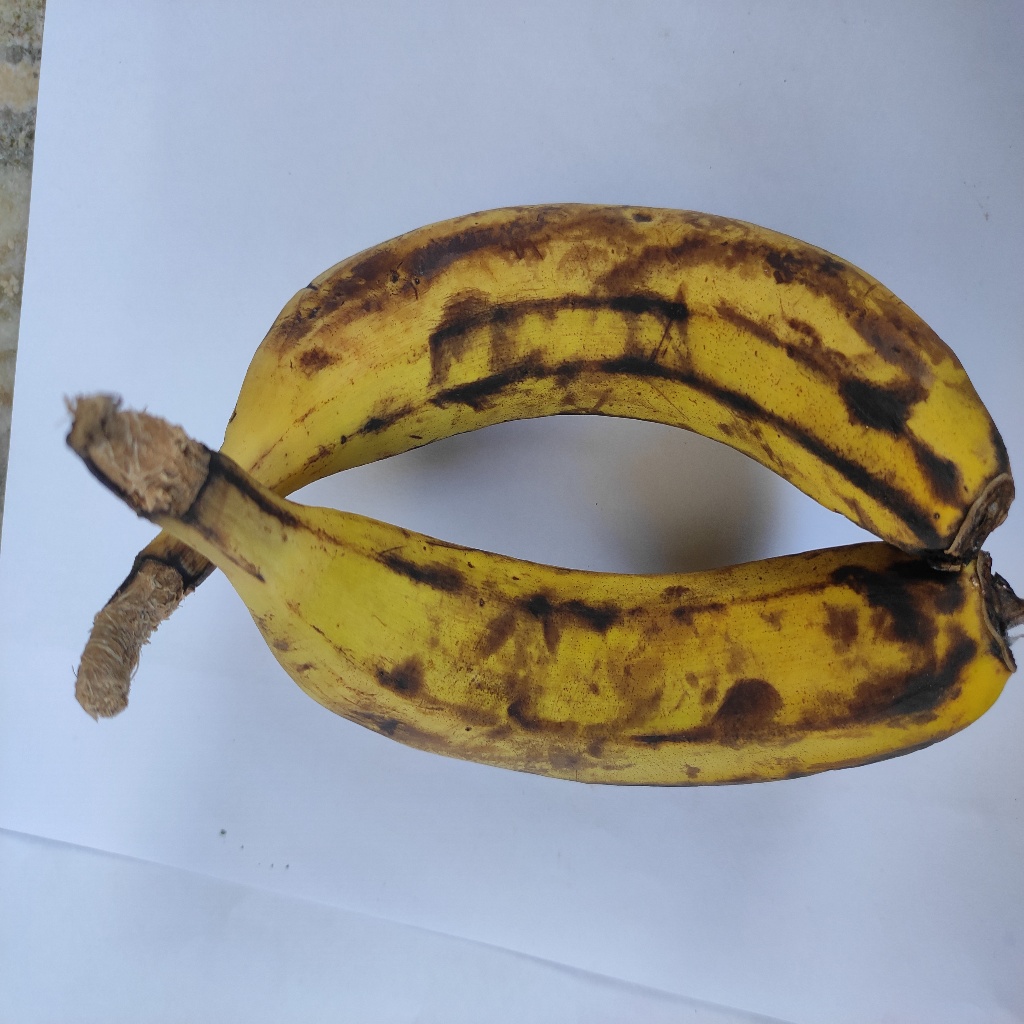
Crop: banana
Quality class: Defect